Sueiro Gomes de Soutomaior

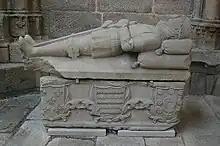
Sueiro's tomb in Santo Domingos' Convent, Pontevedra (Galicia).

Sueiro Gomes de Soutomaior (1417 - ca.1490) was an important aristocrat in the kingdom of Galicia during the 15th century, heir to a lineage dating back at least to his great-grandmother, the great admiral and Galician earl Pai Gomes Charinho. He lived a hard time with serious tensions between nobles and peasants, was lord of Lantañón, Rianxo, Insua and Vea, bearing the title of marshal.